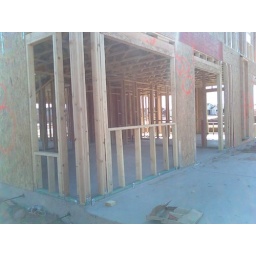
concrete slab in back and the TV room window, I can almost visualize the kitchen ;)